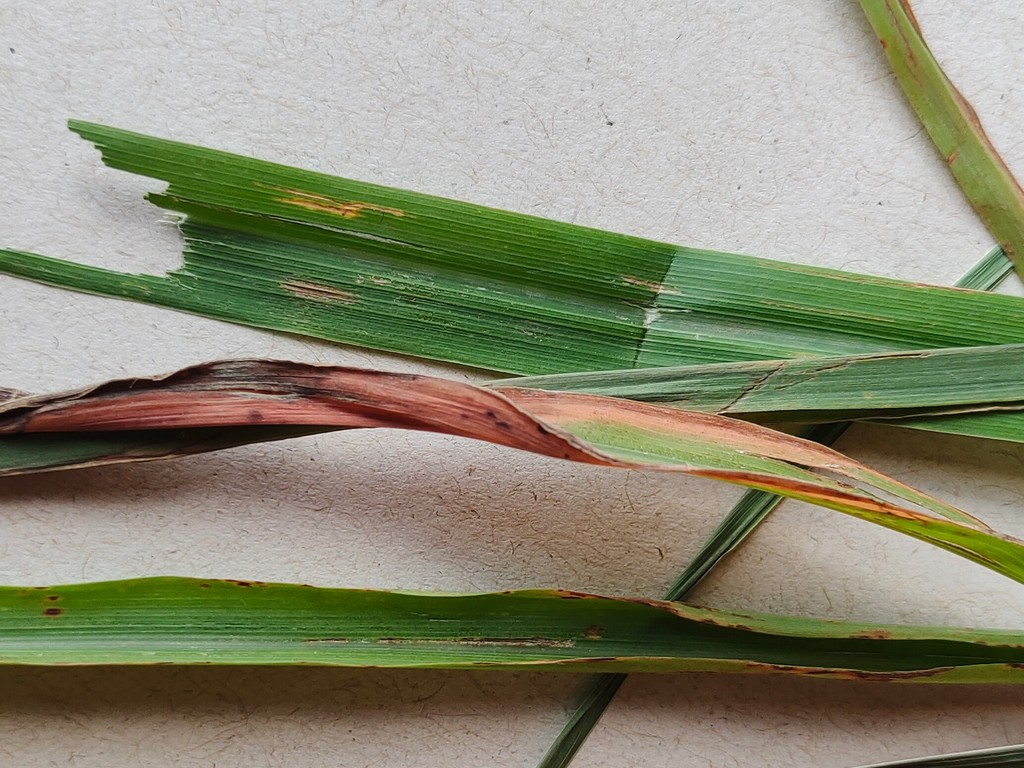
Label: Unhealthy